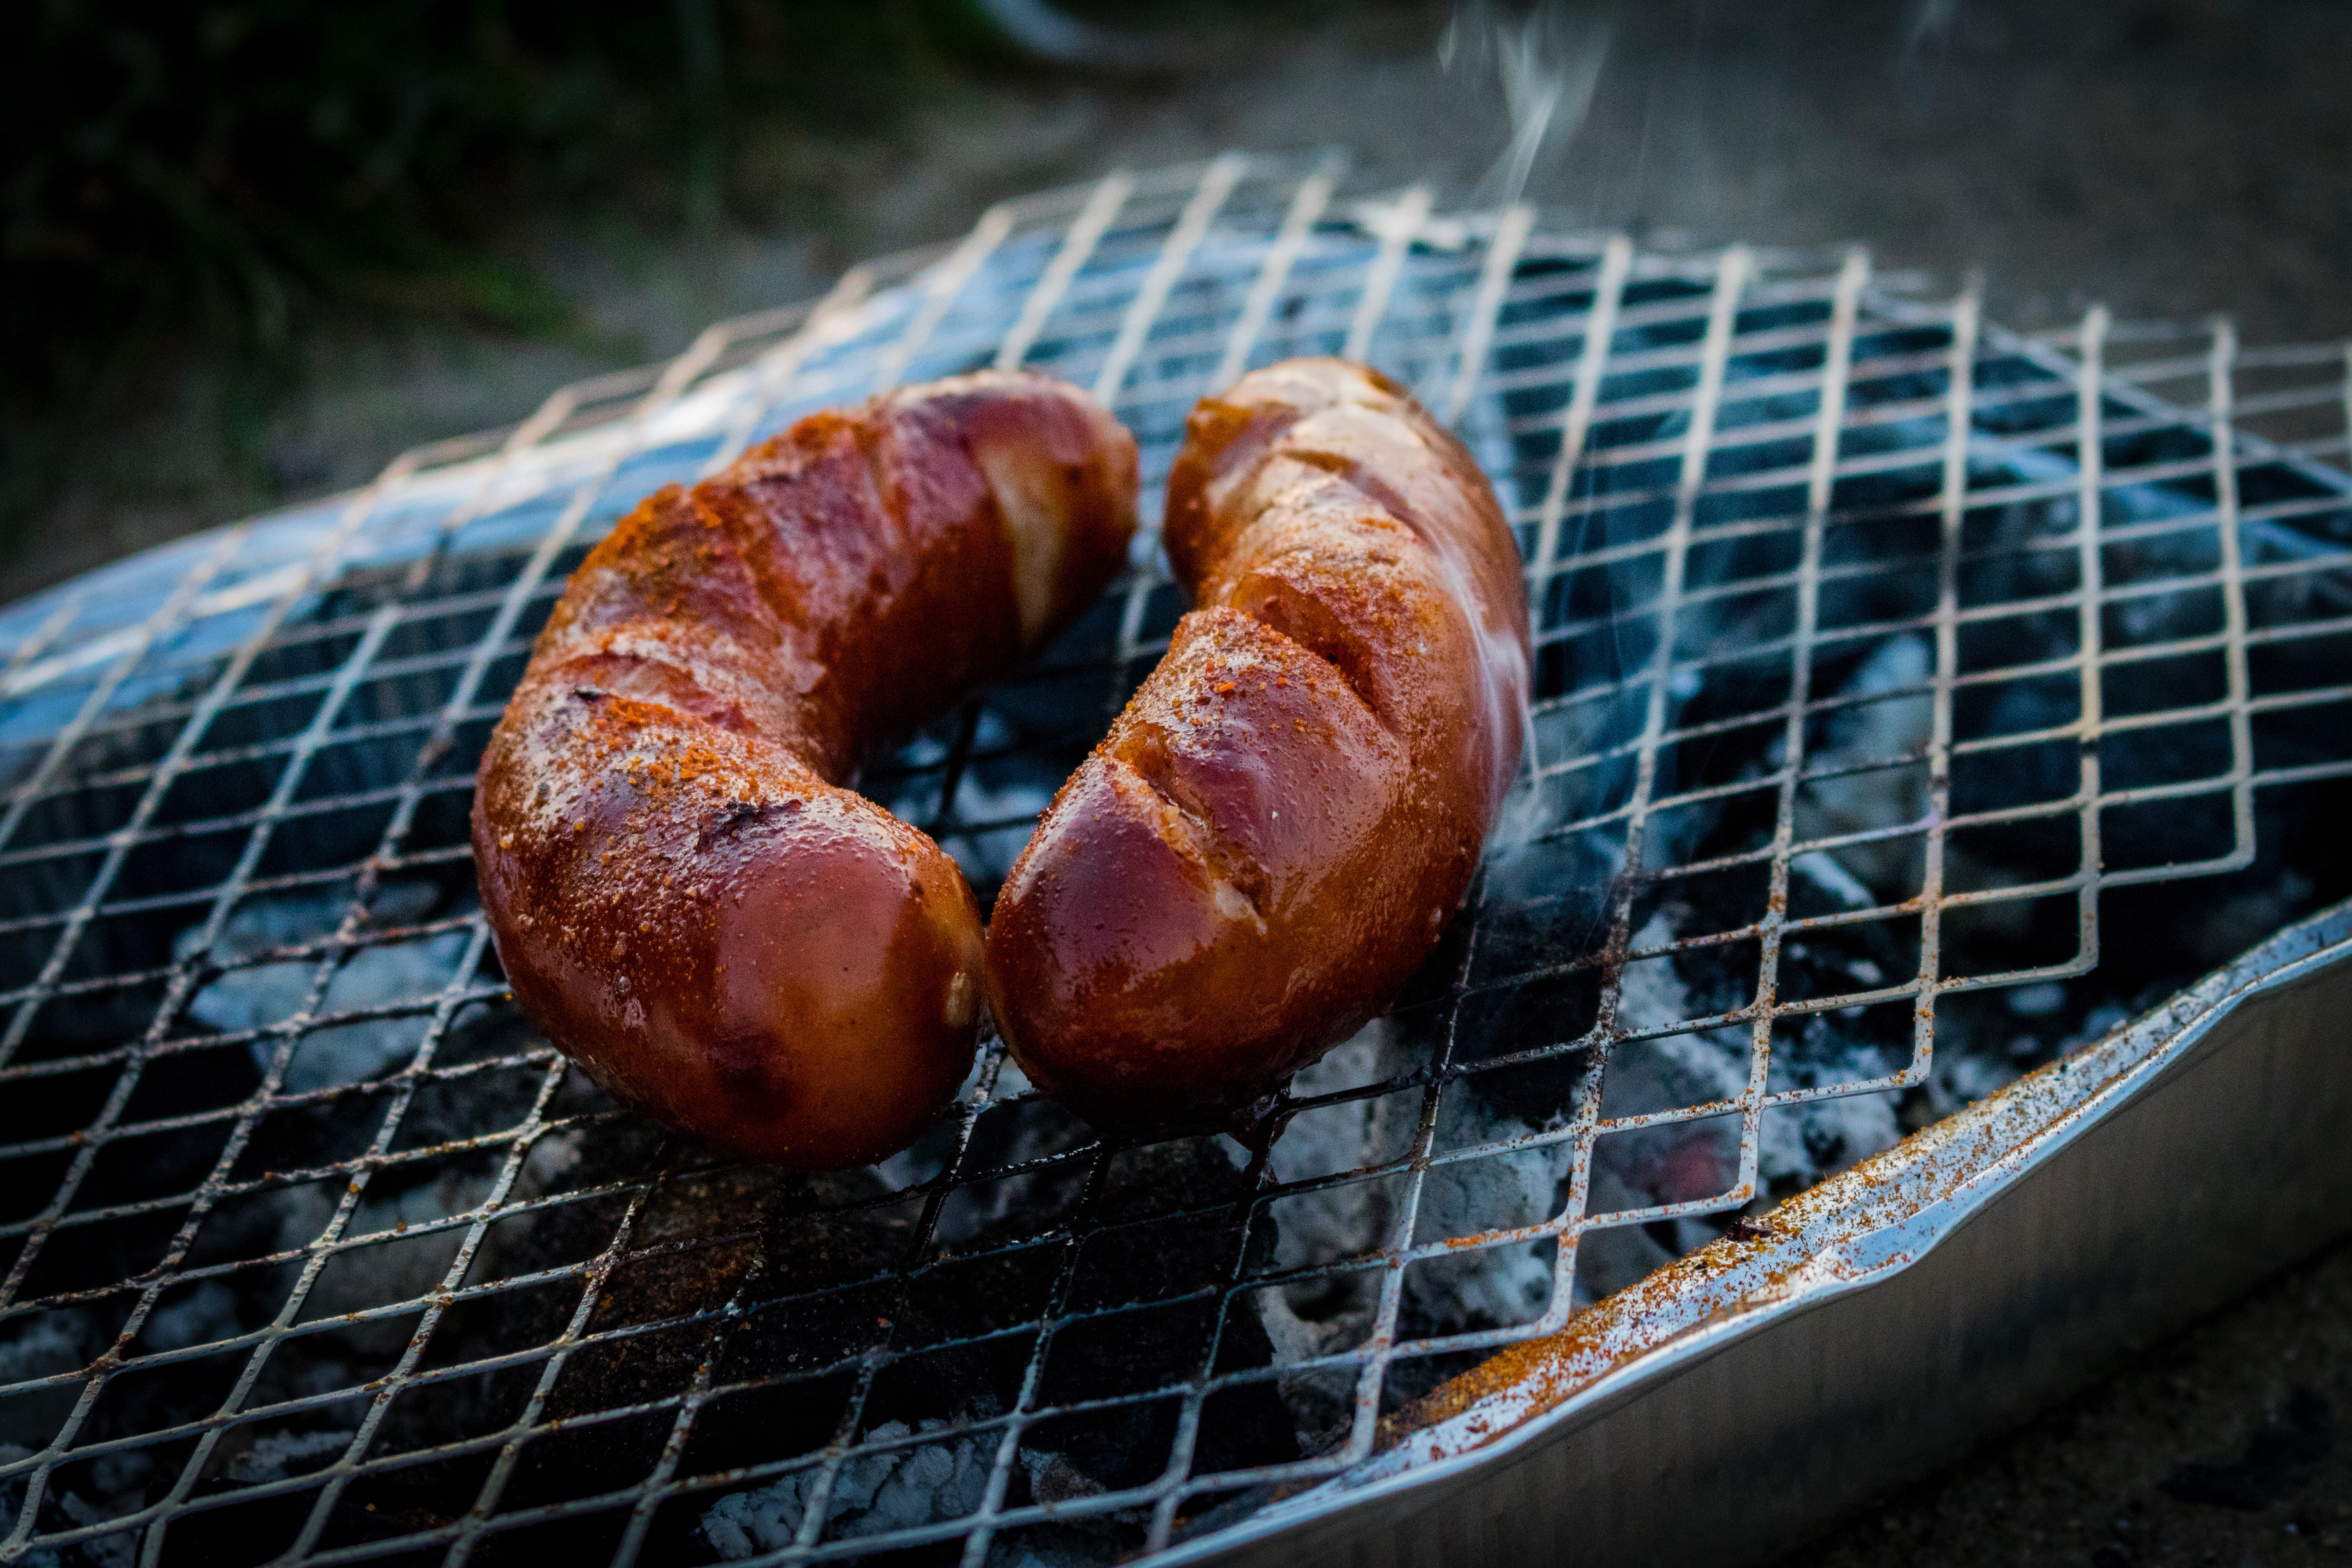
barbecue, food, sausage, dish, cuisine, roasting, bratwurst, grilling, boerewors, cervelat, ingredient, thuringian sausage, chorizo, Diot, meat, boudin, longaniza, barbecue grill, kielbasa, italian sausage, breakfast sausage, loukaniko, cooking, recipe, frankfurter w rstchen